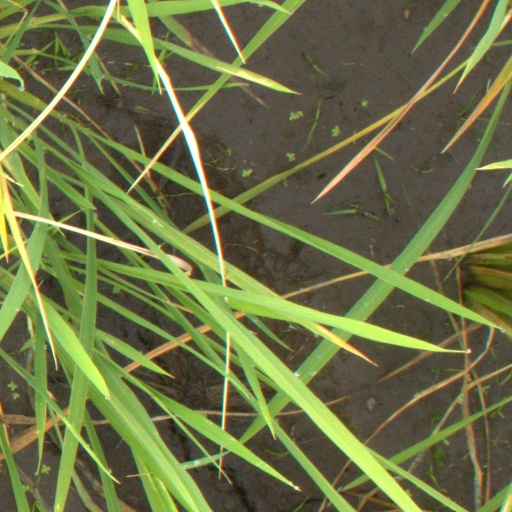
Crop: rice